Dana Dornsife

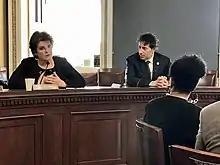
Dornsife in 2018

In 1991, Dornsife co-founded Axiom Design, Inc., a lighting design and architectural electronics consulting firm. In 2002 she founded Adorn, a lighting and interior design company. In 2006 she founded Lazarex Cancer Foundation after her brother-in-law was diagnosed with pancreatic cancer. The nationwide non-profit organization reimburses patients for travel costs associated with FDA clinical trial participation and helps advanced stage cancer patients and the medically underserved find clinical trial options. As Founder, Chief Mission and Strategy Officer of Lazarex, Dana was involved in getting the U.S. Food and Drug Administration to publish new guidance language ‘giving the green light to reimburse patients for travel expenses to clinical trial sites’ and she advocates at the state level for laws that reinforce the FDA guidance clarifying that patients can be reimbursed for travel expenses related to clinical trial participation. Dornsife currently serves as a board member of the University of Southern California (USC) Brain and Creativity Institute, Chair of the University of California, San Francisco (UCSF) Cancer Leadership Council and is a member of the Massachusetts General Hospital Presidents Council.